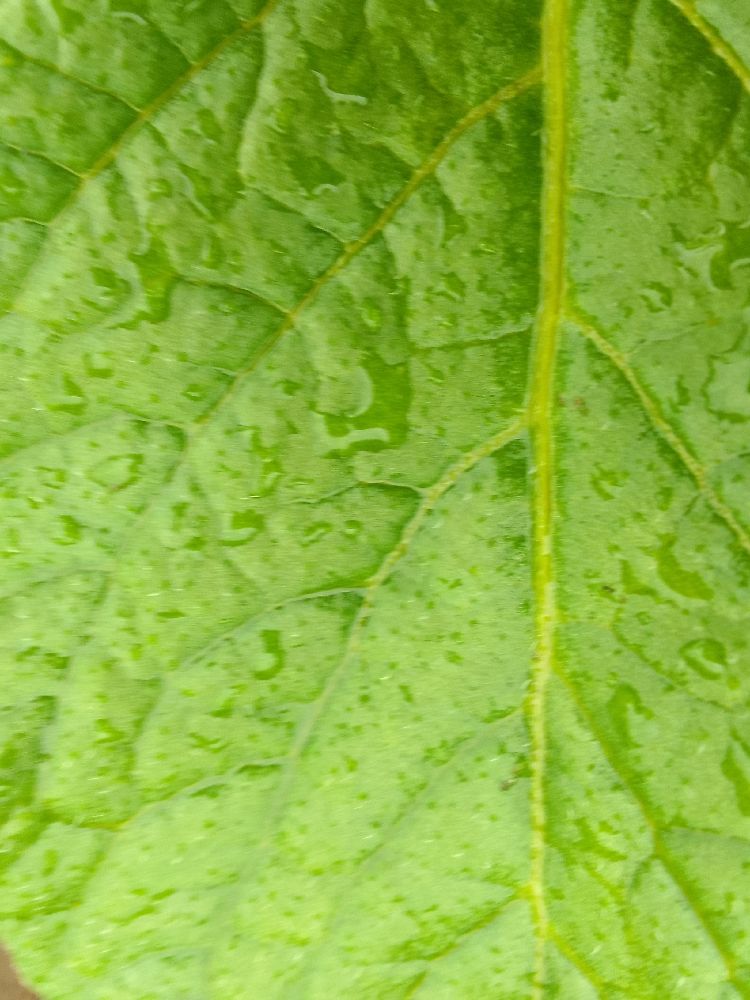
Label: Healthy